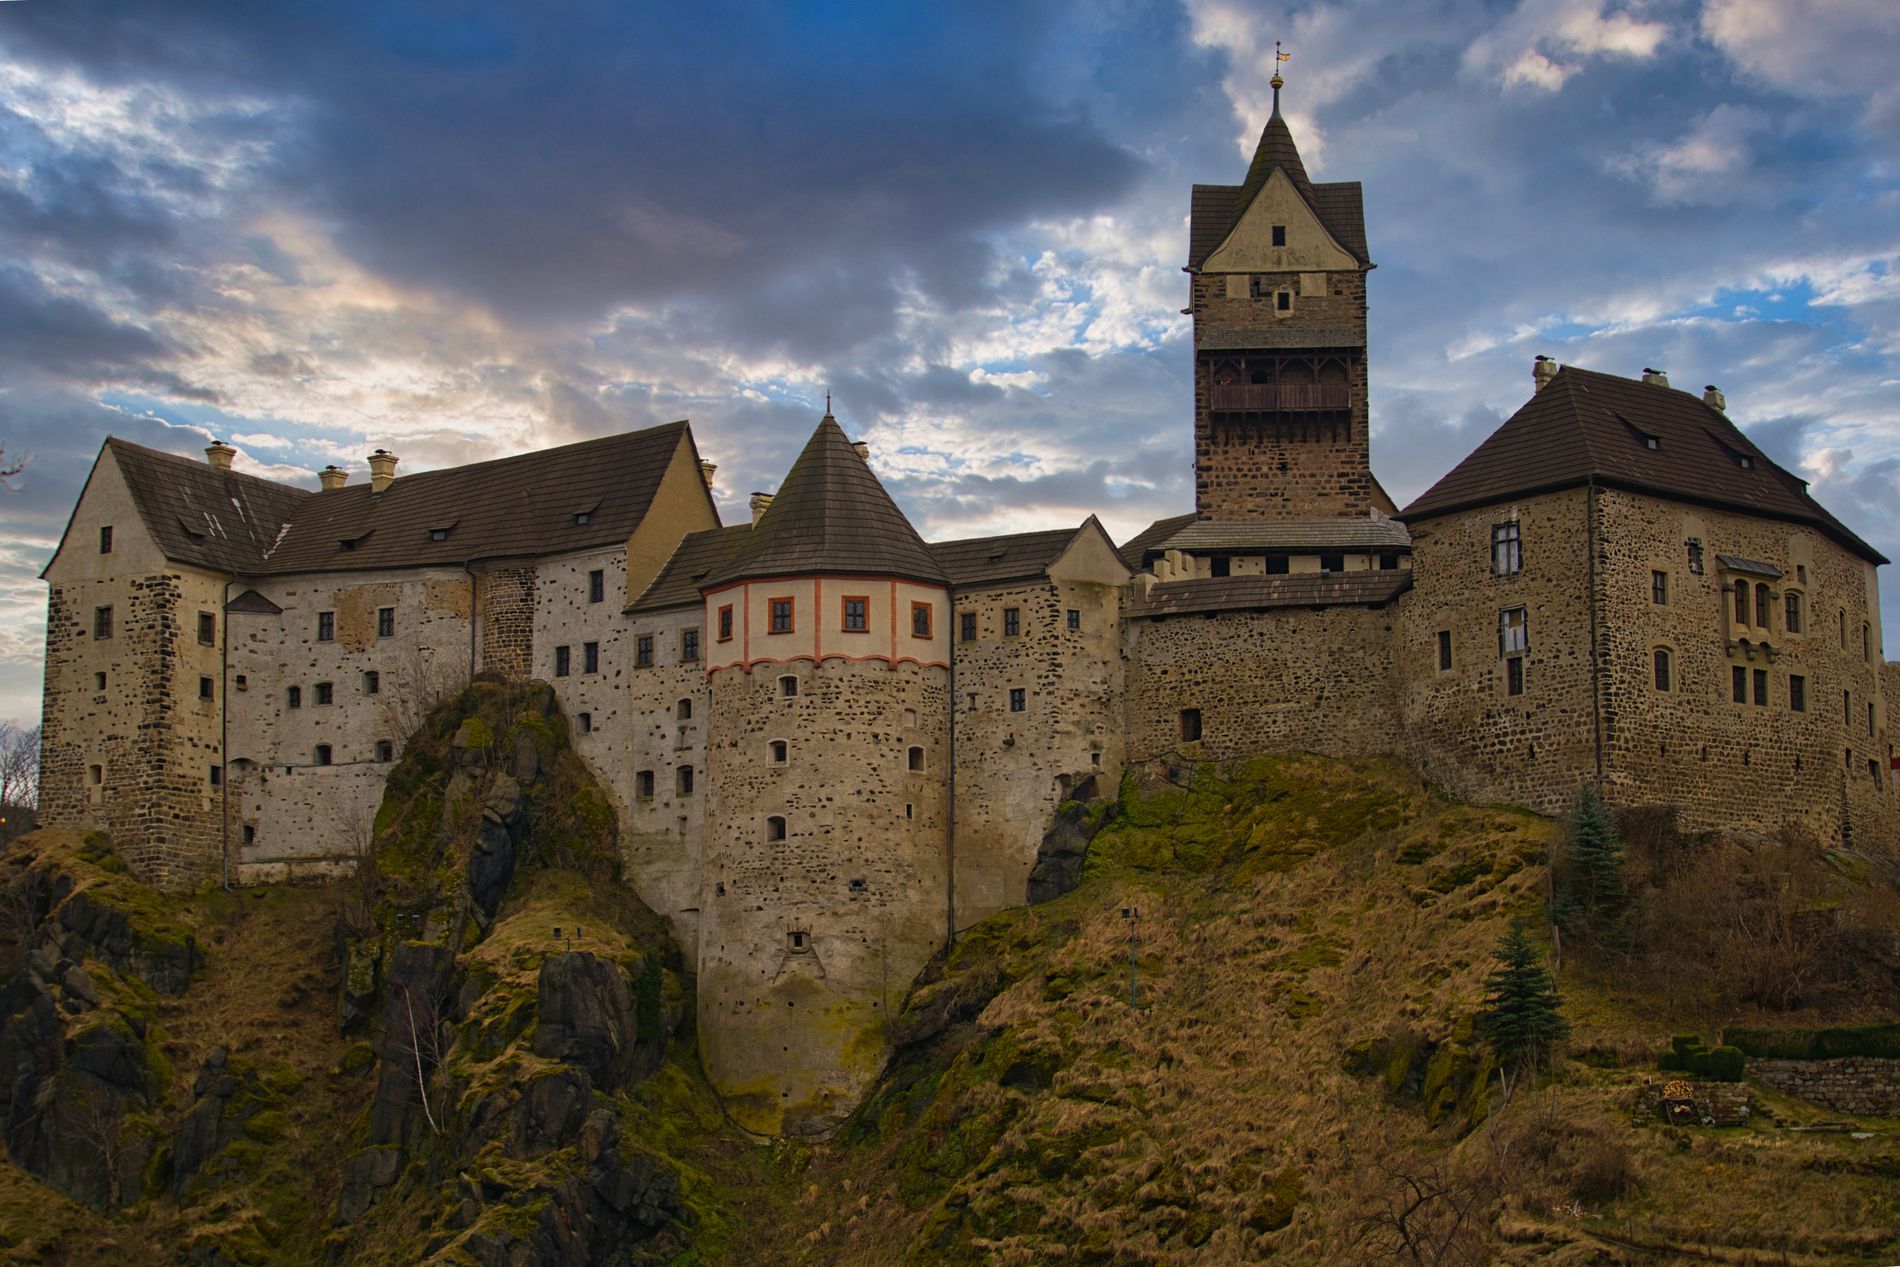
Castle Hill.
A large stone castle with many towers and windows stands on top of a rocky hill. The castle has dark brown roofs and thick stone walls. The land around it has small trees. The sky above is filled with clouds and soft light from the setting sun.
The photo was taken at eye level in natural daylight and shows an old castle on a hill. The sky is full of colorful sunset clouds, and dark rocks create a quiet, peaceful feeling.
Labels: Architecture, Building, Castle, Fortress, Clock Tower, Tower, Housing, Sky, Clouds, Rocks, Rocky Cliff, rocky hill, Tree, Trees
Camera: SONY ILCE-7M3
Lens: Sony FE 70-200mm F4 G OSS
Aperture: F4
Exposure: 1/250 sec
ISO: 100
Focal length: 70.0 mm